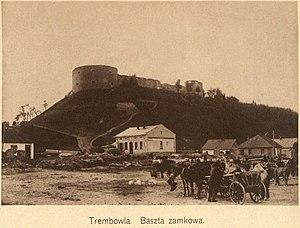
La neuvième armée est une grande unité de l'armée impériale russe engagée sur le front de l'Est pendant la Première Guerre mondiale. Elle participe à plusieurs batailles contre les armées impériales austro-hongroise et allemande. Pendant la plus grande partie de son existence, elle a eu pour chef Platon Letchitski. Elle est dissoute en mars 1918.